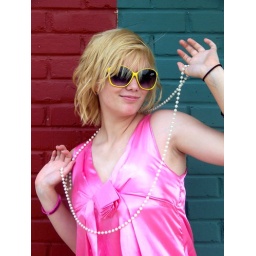
The girl in the yellow sunglasses.